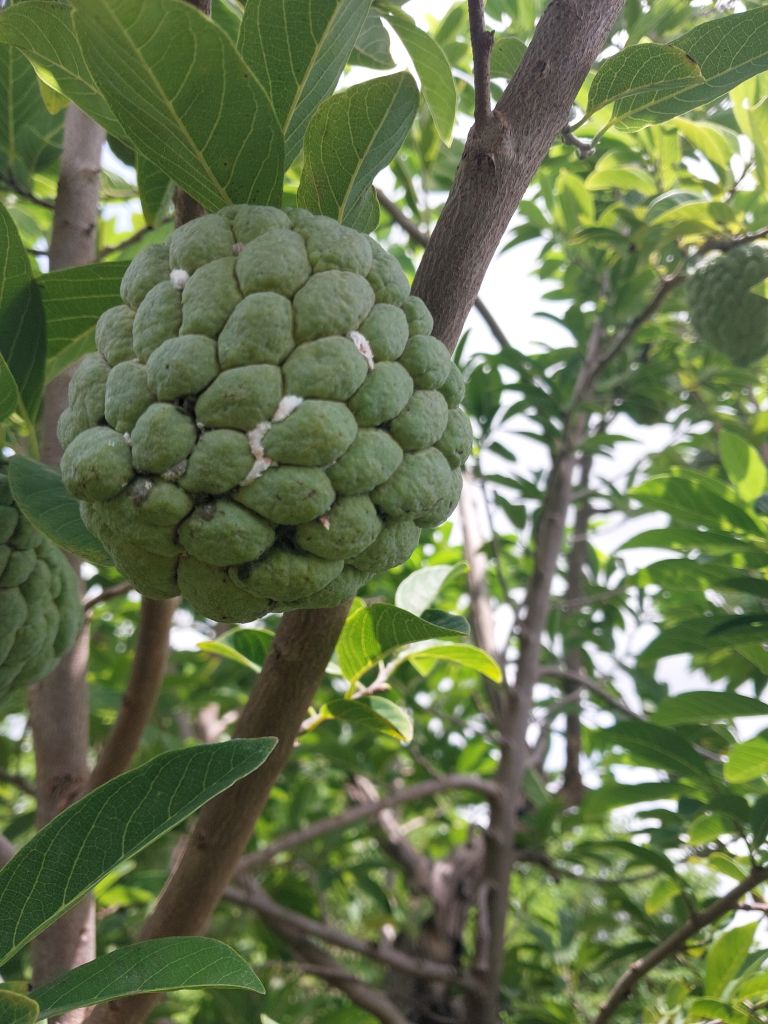
Disease label: Mealy Bug